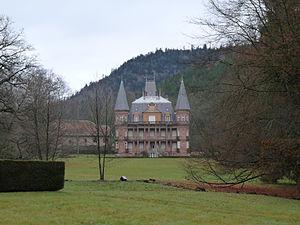
Château néogothique attenant à l'ancienne filature de Moussey (Vosges)
Moussey est une commune française située dans le département des Vosges en région Grand Est.